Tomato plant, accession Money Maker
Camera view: horizontal (90 deg, fisheye); turntable rotation: 60 degrees
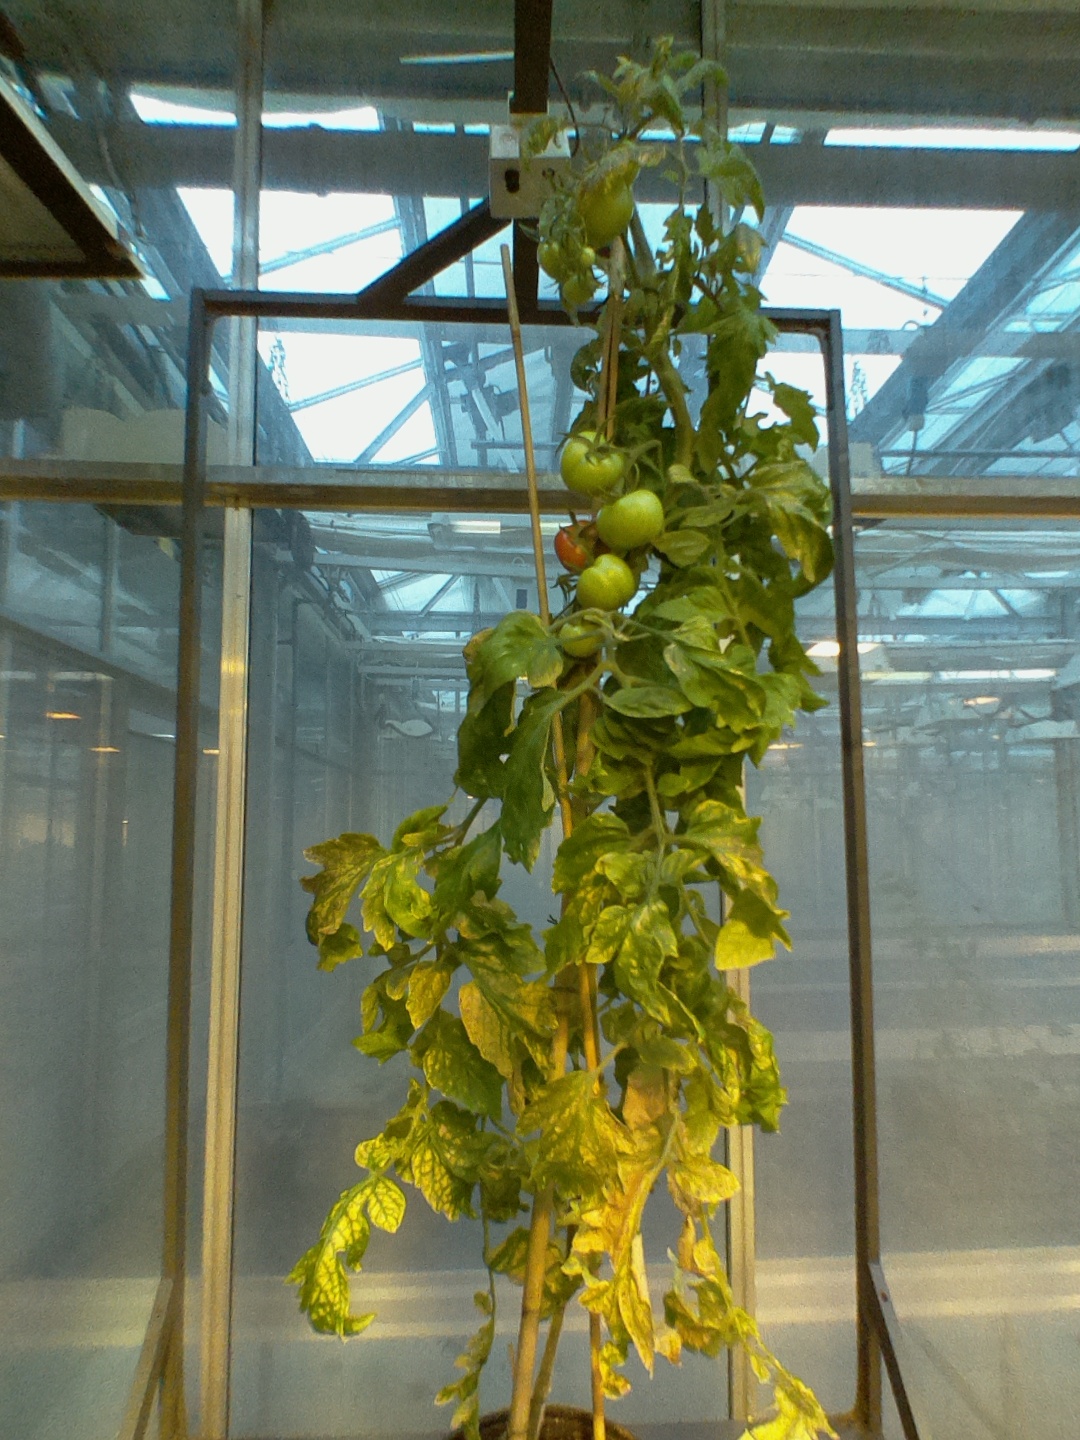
BBCH growth stage 81: 10%-20% of fruits show typical fully ripe color